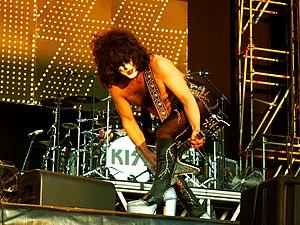
Paul Stanley - Nijmegen 2008
"Paul Stanley, de son vrai nom Stanley Bert Eisen, est un chanteur et musicien américain, né le 20 janvier 1952, à Manhattan, New York. Il est mondialement connu pour être l'un des chanteurs et le guitariste rythmique du groupe de hard rock Kiss depuis la formation du groupe en 1973. Lui et Gene Simmons en sont les seuls membres permanents. Stanley a créé le personnage du ""Starchild"" et est également le frontman de Kiss, s'adressant au public lors des concerts.